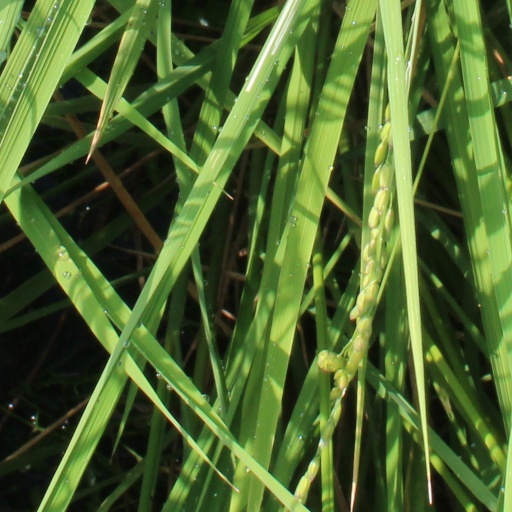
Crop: rice